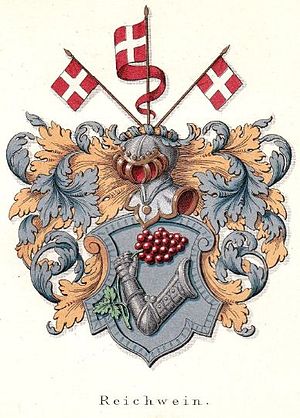
Reichwein (adelsslægt)
Våben for Reichwein tegnet af Anders Thiset
Reichwein er en uddød dansk-norsk adelsslægt tilhørende lav- og sværdadelen.